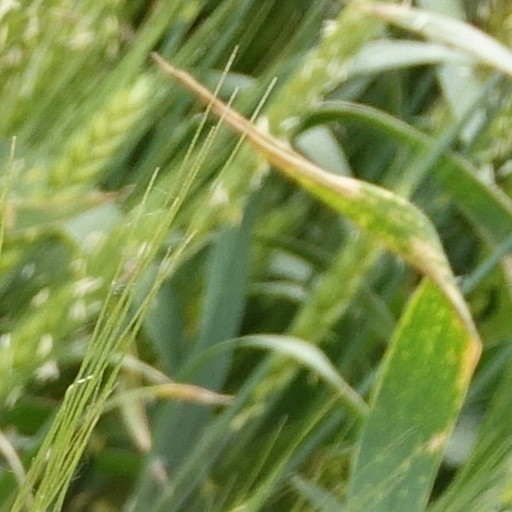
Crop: wheat